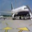
Label: airplane